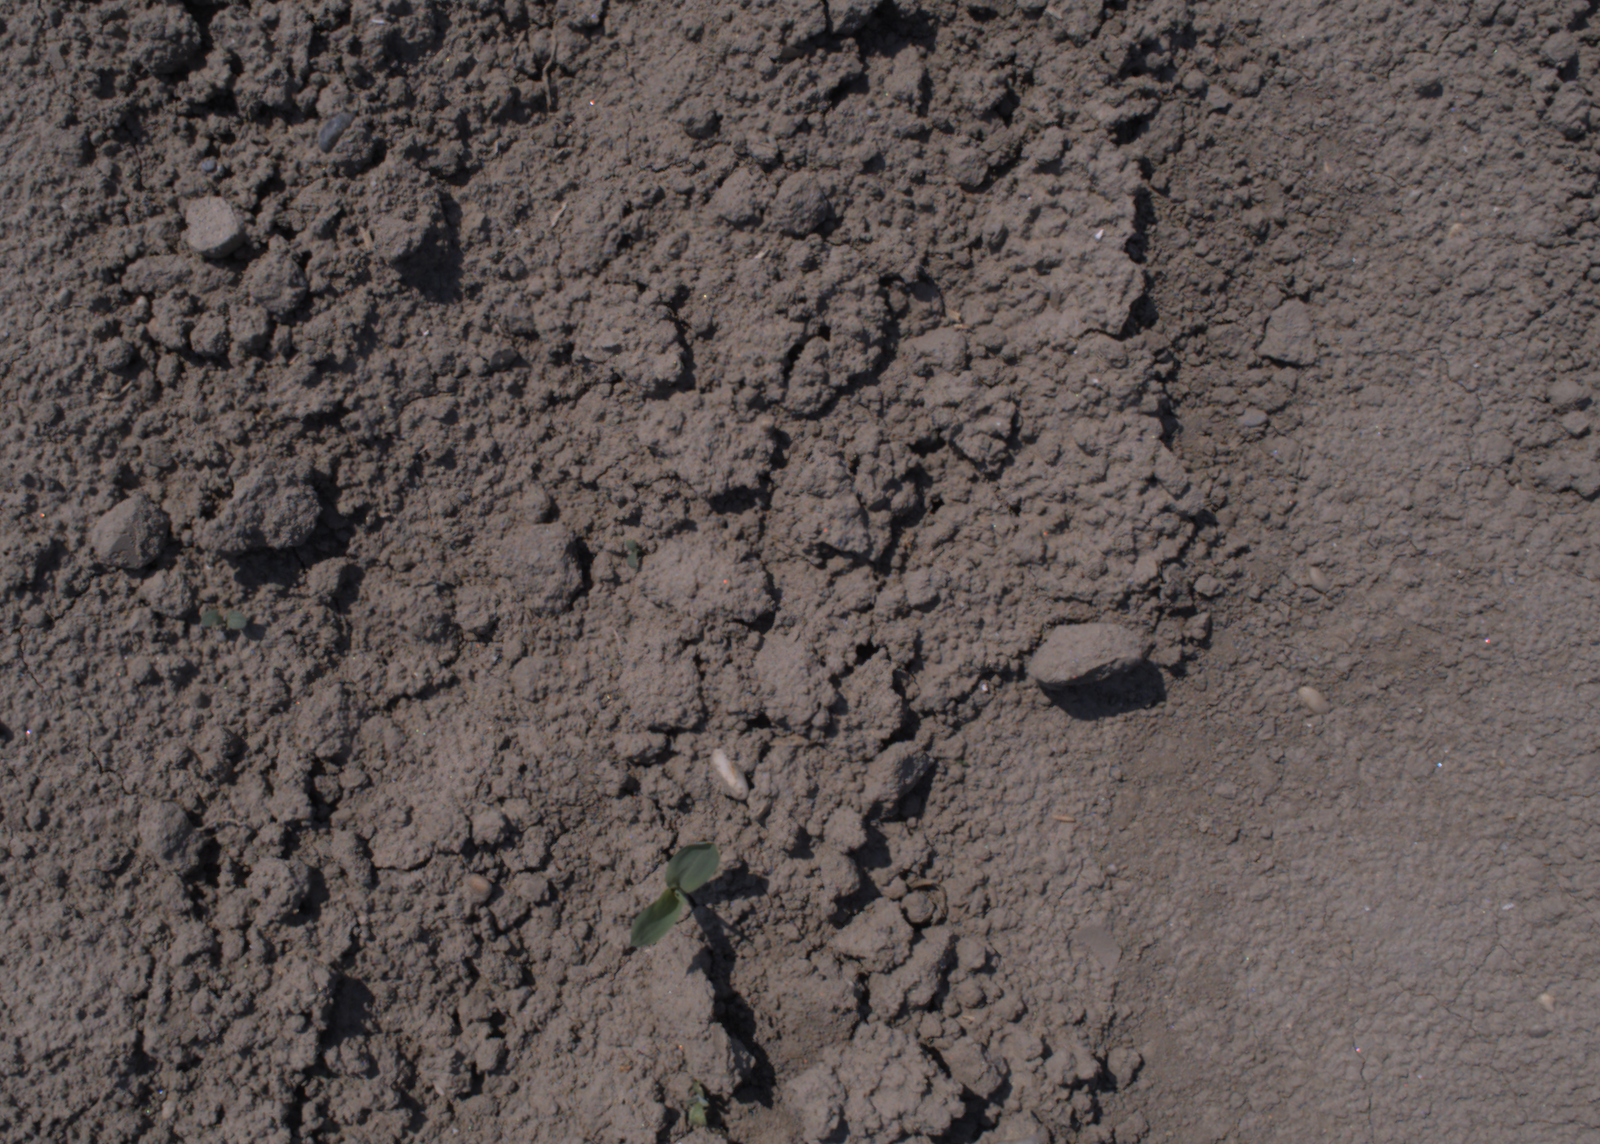
Capture date: 10.08.2020 12:15:51
Weather: sunny
Wind: light
Seeding date: 21.07.2020
Plant canopy height (mm): 930